2019 Pocono Green 250

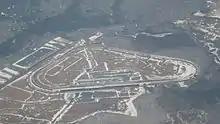
Pocono Raceway, the track where the race was held.

The race was held at Pocono Raceway which is located in the Pocono Mountains in Long Pond, Pennsylvania. It is the site of two annual Monster Energy NASCAR Cup Series races held several weeks apart in early June and late July, one NASCAR Xfinity Series event in early June, one NASCAR Gander Outdoors Truck Series event in late July, and two ARCA Racing Series events, one in early June and the other in late July. From 1971 to 1989, and since 2013, the track has also hosted an Indy Car race, currently sanctioned by the IndyCar Series and run in August.